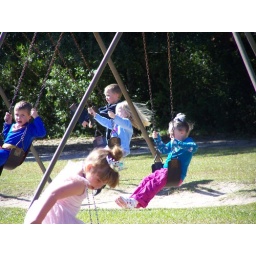
Amber's the one in the blue shirt on the swing